Chelungpu Fault

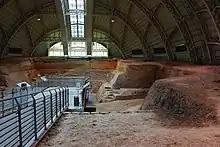

The fault was reportedly discovered by Dr. Wen-shan Chen, Professor of Geology at National Taiwan University, in November 2002. To preserve the surface rupture, the Chelungpu Fault Preservation Park was established and opened to the public in 2013.